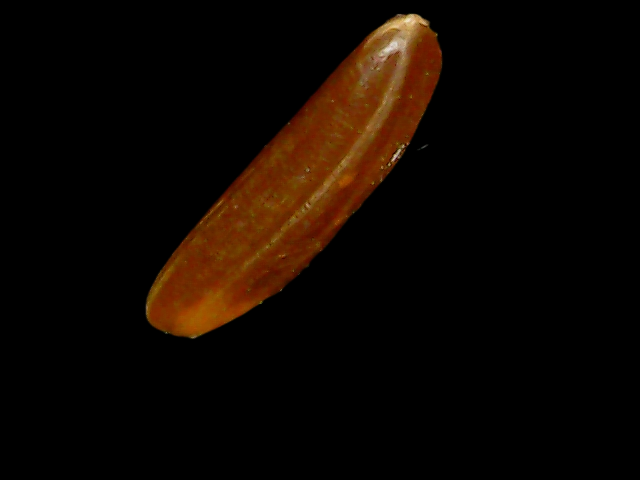
Rice variety: Binadhan20